Race and appearance of Jesus

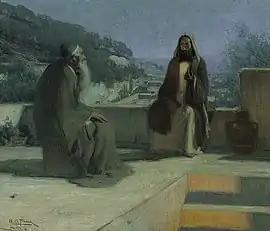
Jesus with Nicodemus. Painting by Tanner, 1899

Despite the lack of direct biblical or historical references, from the 2nd century onward, various theories about the appearance of Jesus were advanced. However, these focused more on his physical appearance than on his specific race or ancestry. Larger arguments of this kind have been debated for centuries.